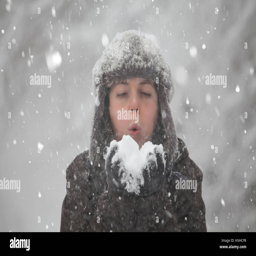
happy woman blowing snow in winter forest .